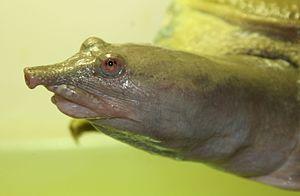
Pelodiscus sinensis, la Trionyx de Chine ou Tortue à carapace molle de Chine est une espèce de tortues de la famille des Trionychidae. C’est une tortue d’eau douce qui a une vaste répartition allant des bassins de l’Oussouri et de l’Amour en Russie, les deux Corée, la Chine, le Japon jusqu’au Vietnam. Mais c’est aussi une espèce menacée à l’état sauvage car elle a été abondement prélevée dans la nature pour être consommée par les hommes et être employée dans la pharmacopée traditionnelle chinoise. Depuis la fin du XXᵉ siècle, de gros investissements ont été faits dans de grandes stations d’élevage capables de mettre sur le marché des centaines de millions de trionyx d’élevage.